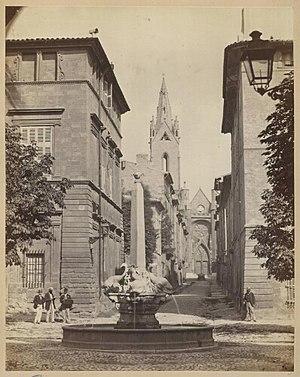
Rue Cardinale (Aix-en-Provence), vue depuis la place des Quatre-Dauphins. Entre 1860 et 1879. Don de Claude Gondran à la municipalité, Bibliothèque Méjanes, Aix.
La rue Cardinale est une rue à sens unique, située dans le quartier historique Mazarin d'Aix-en-Provence, dans les Bouches-du-Rhône, région Provence-Alpes-Côte d'Azur, en France.